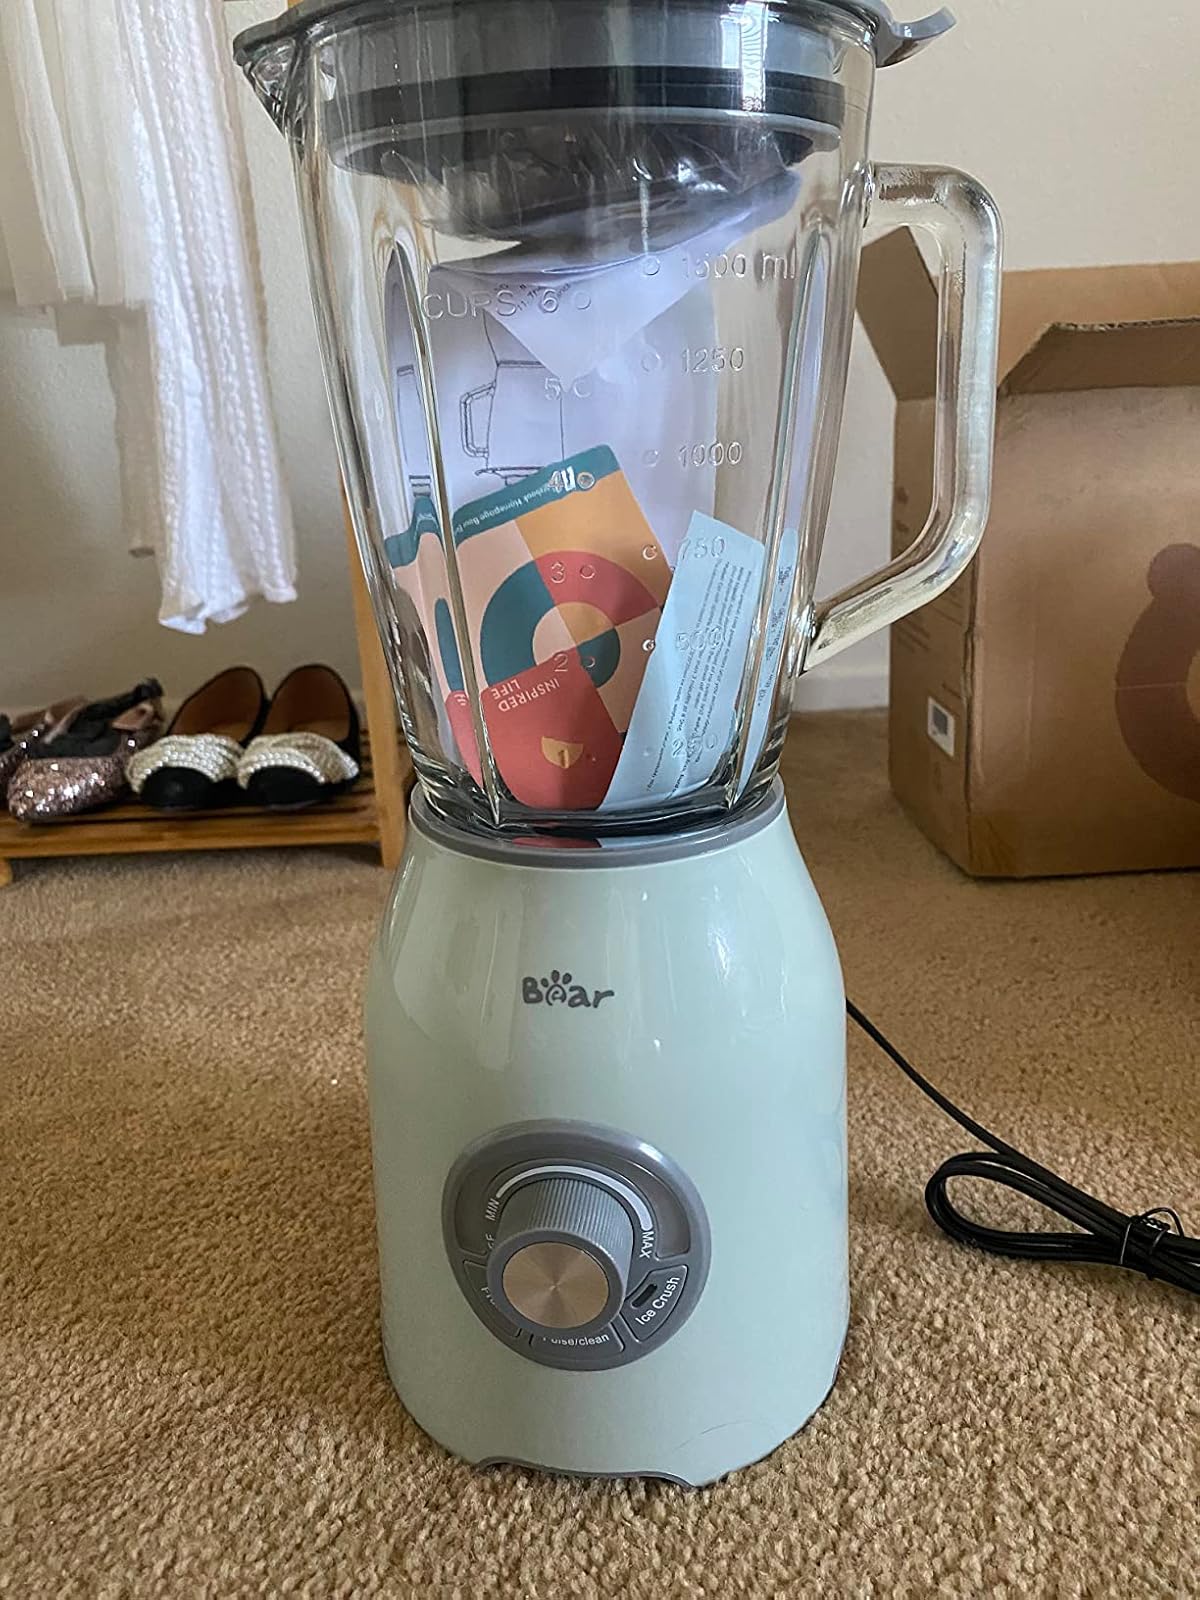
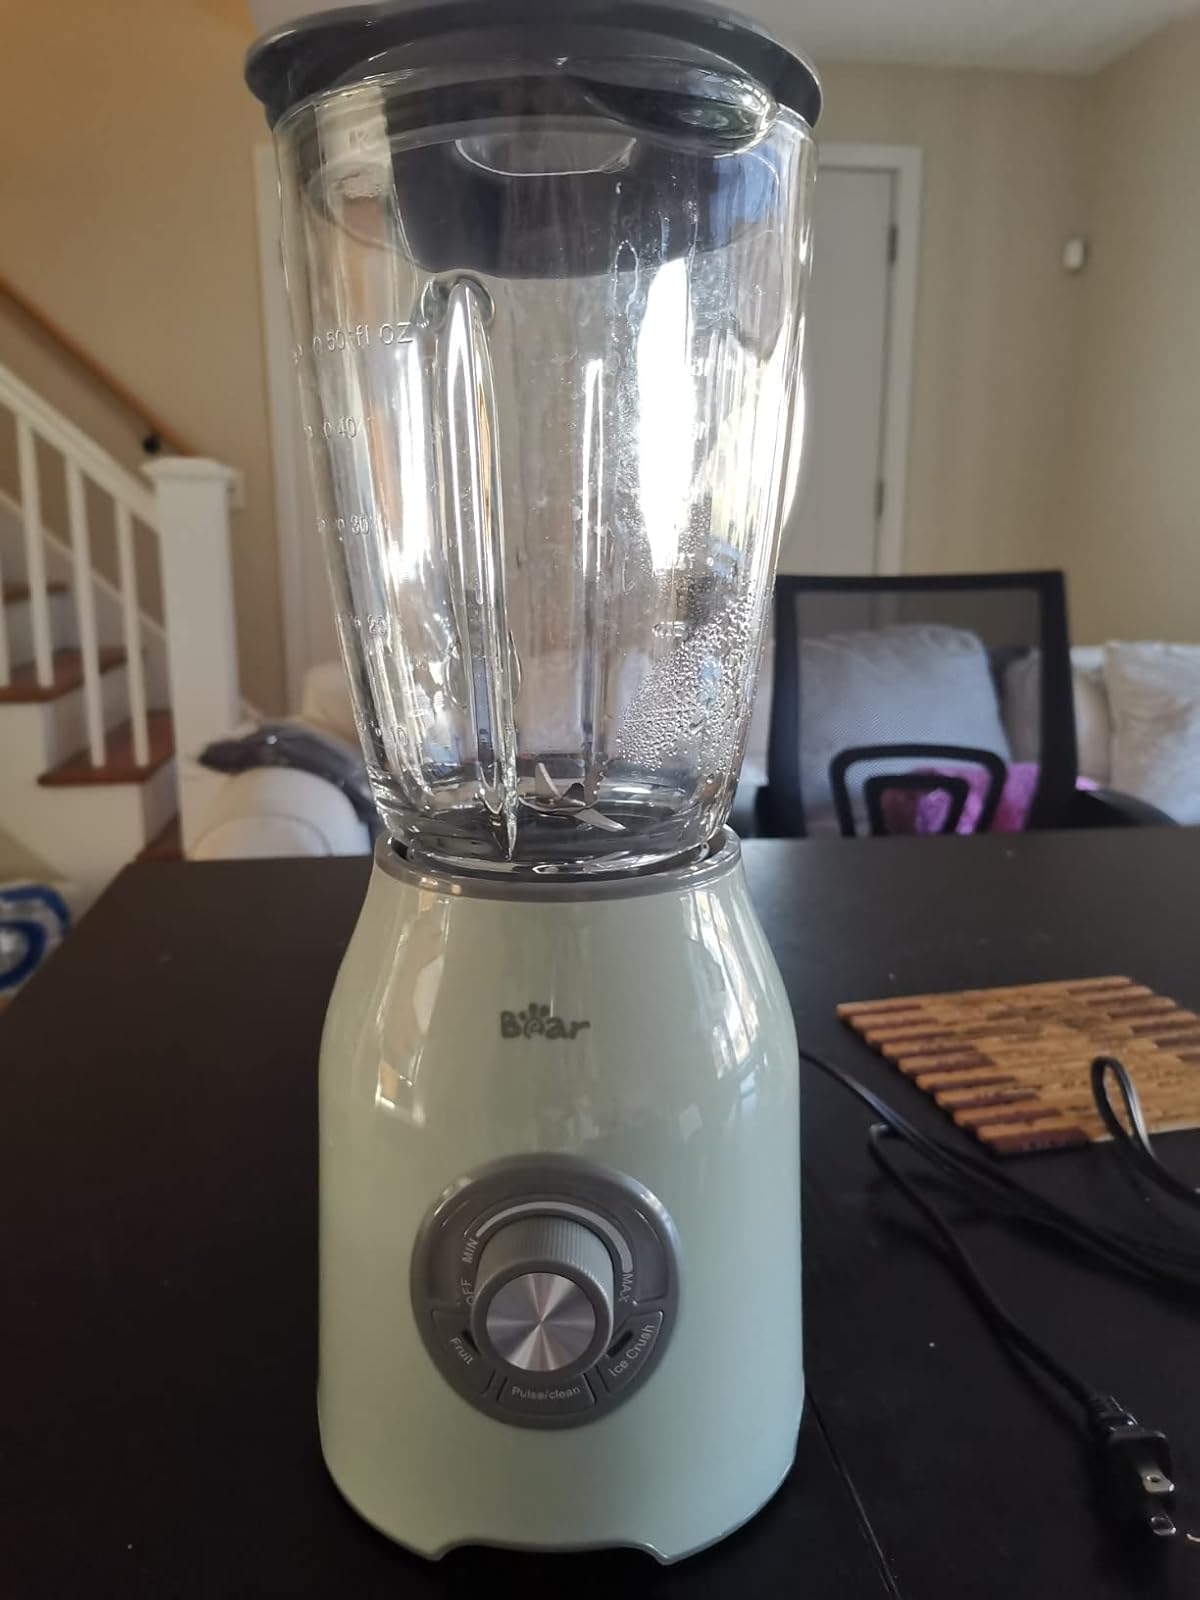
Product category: items_blender
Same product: yes